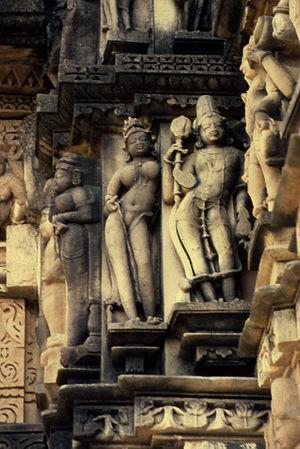
Le temple de Devî Jagadambi - en Devanagari : देवी जगदम्बी - est un temple hindou situé à Khajurâho dans l'état du Madhya Pradesh, en Inde.